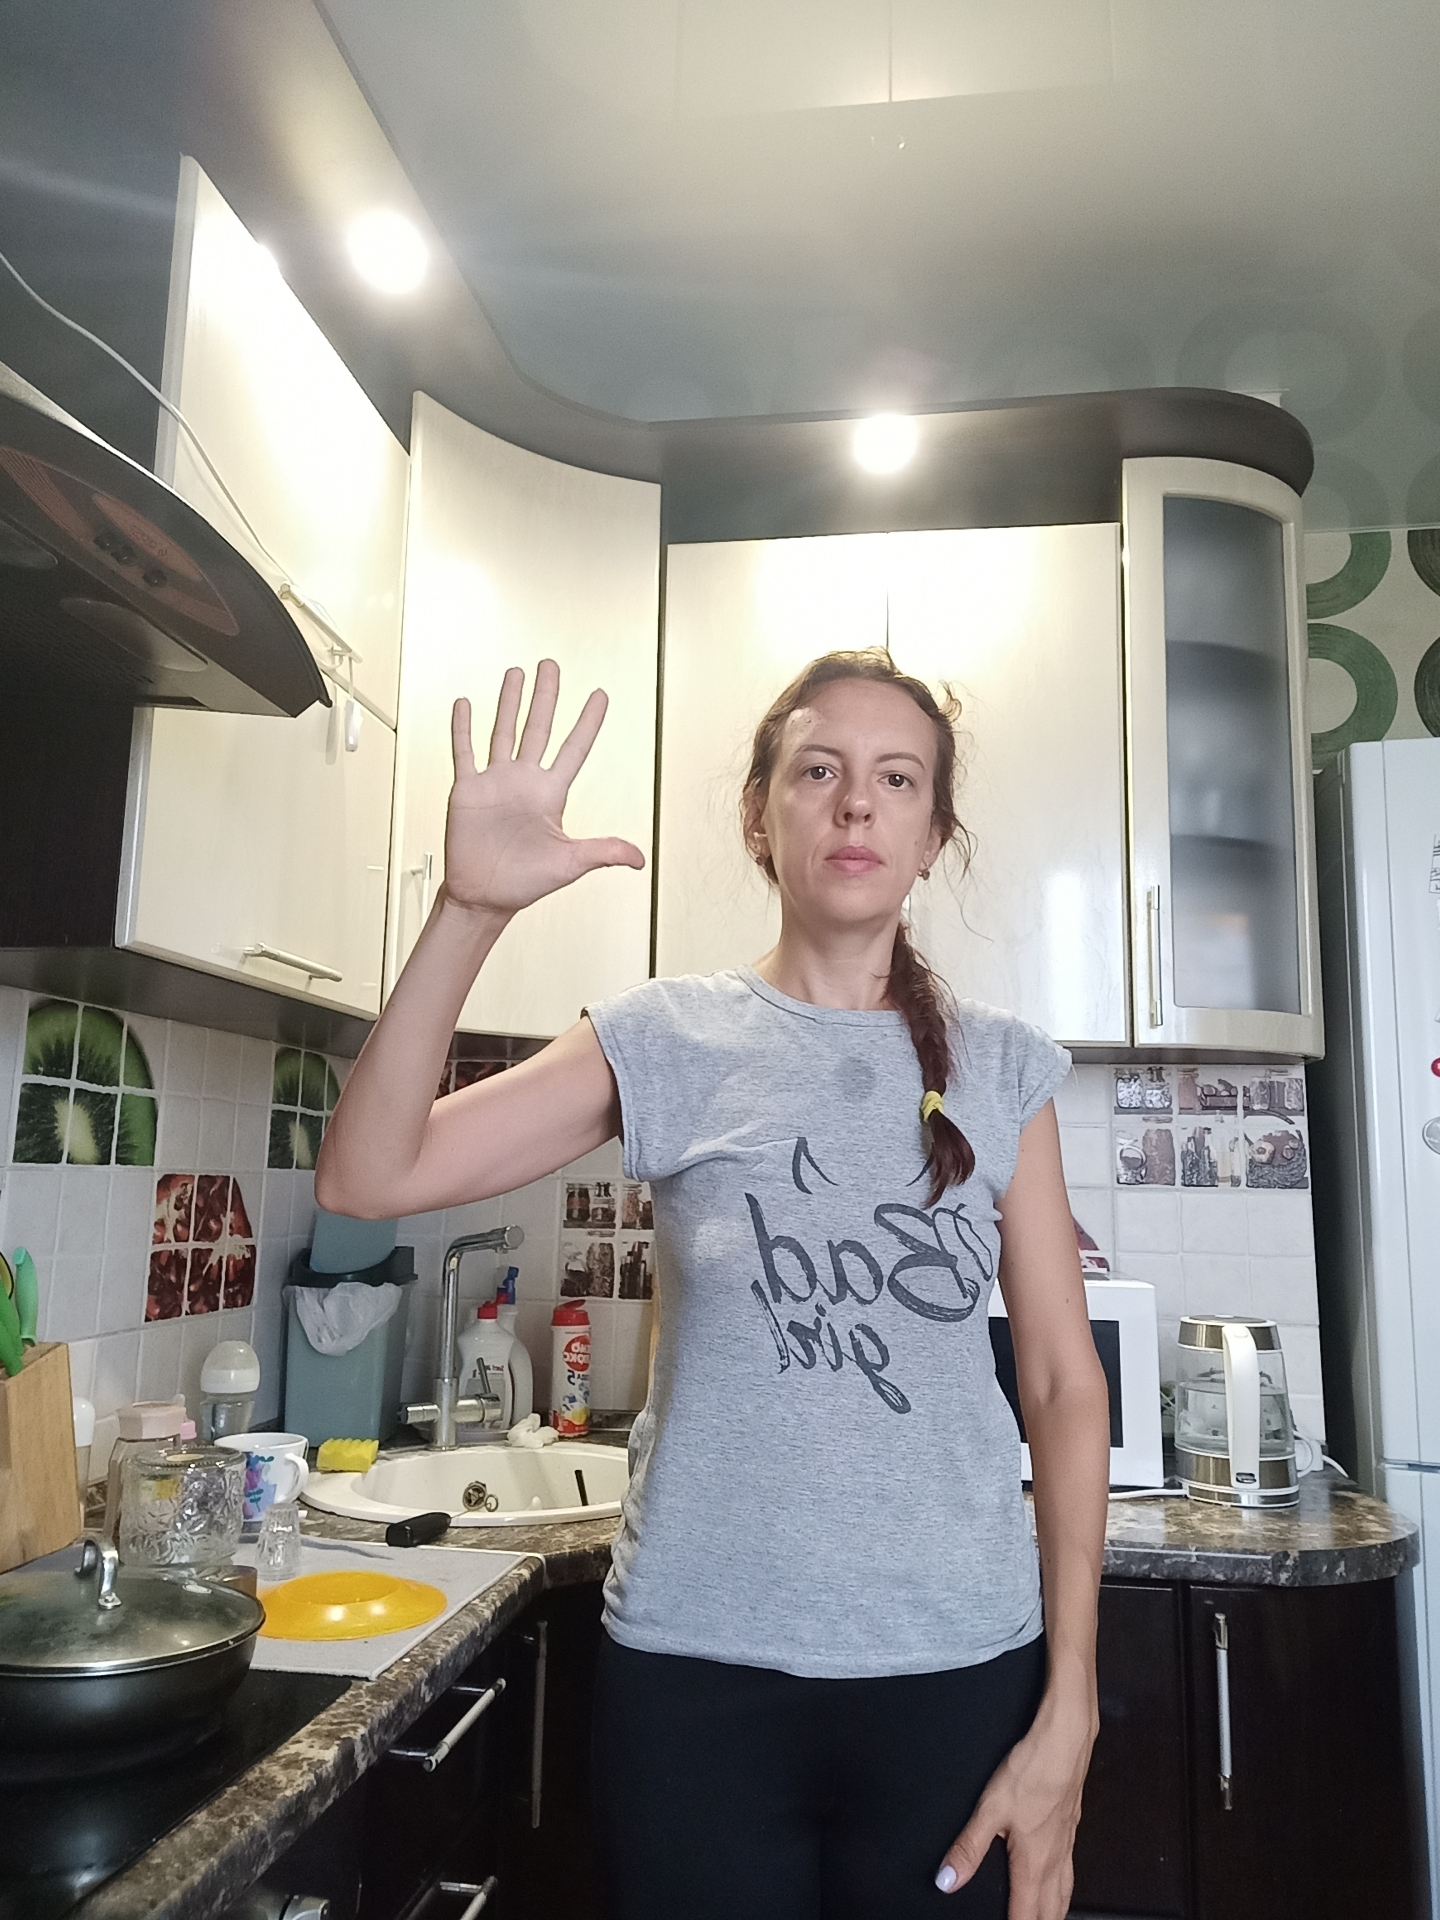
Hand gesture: palm